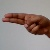
The image shows a hand gesture representing the letter 'H' in Indian Sign Language.